Clarice Mayne

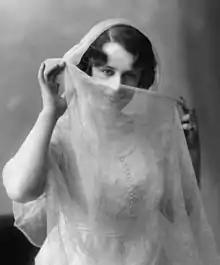
Clarice Mayne in 1911

Clarice Mayne (born Clarice Mabel Dulley; 6 February 1886 – 16 January 1966) was an English music hall and variety theatre singer and performer.